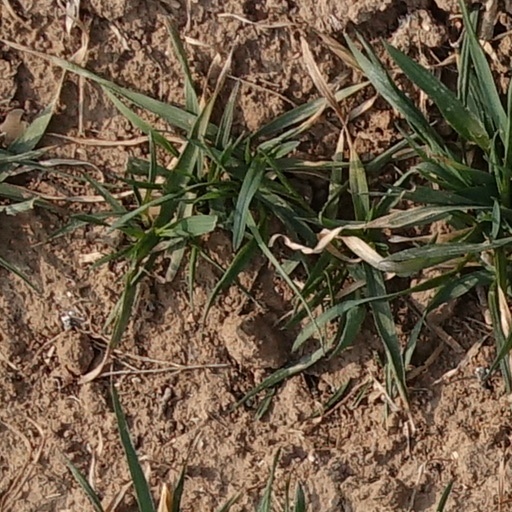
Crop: wheat